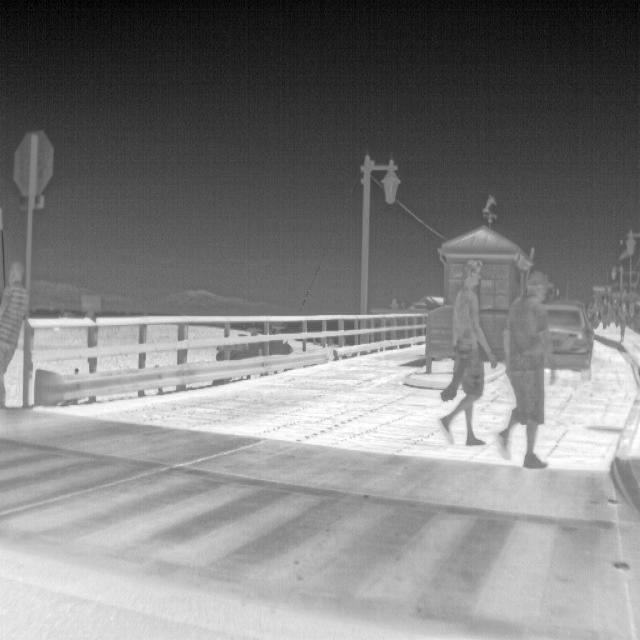
Detected objects:
label: person
label: person
label: person
label: person